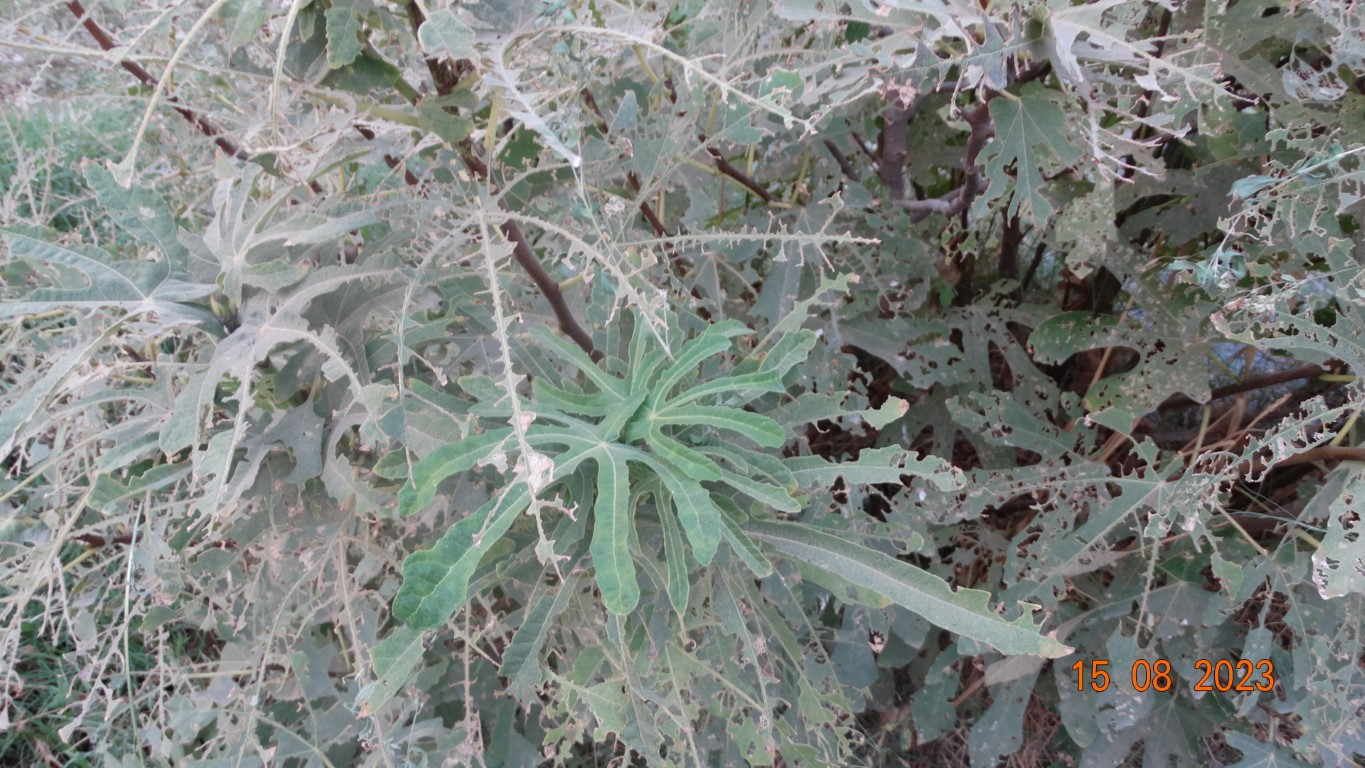
Label: infected